Felix Gillet

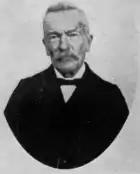
Portrait of Felix Gillet

Felix Gillet (March 25, 1835January 27, 1908) was a California pioneer nurseryman, horticulturist, sericulturist, and writer who made several important introductions of superior European deciduous fruit and nut trees to California and the northwestern United States. Beginning in 1869, in his Barren Hill Nursery in Nevada City, Gillet cultivated his own imported scion wood and home-grown nursery stock, experimented with grafting and hybridizing, and continually wrote articles on horticulture and his plant selections, while remaining active in Nevada City civic affairs. Publishing his own nursery catalog for 37 years and advertising widely, he sold his walnuts, filberts (hazelnuts), chestnuts, prunes, figs, strawberries, grapes, peaches, cherries, citrus and dozens of other fruit and nut varieties throughout California and the Pacific Northwest. The commercial walnut variety "Felix Gillet" was named in his honor.